Broom Street Theater

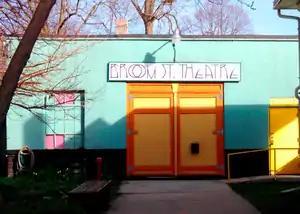
Broom Street Theater exterior

After leaving St. Frances House, the theater focused for two years on purchasing its own building, culminating in the acquisition of an old radiator repair shop at 1119 Williamson Street. The theater's main energies were and continue to be devoted to producing original theater in this space. The number of plays produced expanded to 7 shows per year with 6 week runs. BST has gone on to produce over 250 original productions since taking ownership of the building. During this period, dozens of new playwright/directors premiered their works at BST.